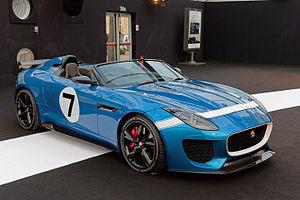
La Jaguar F-Type Project 7 exposée lors du festival automobile international 2015.